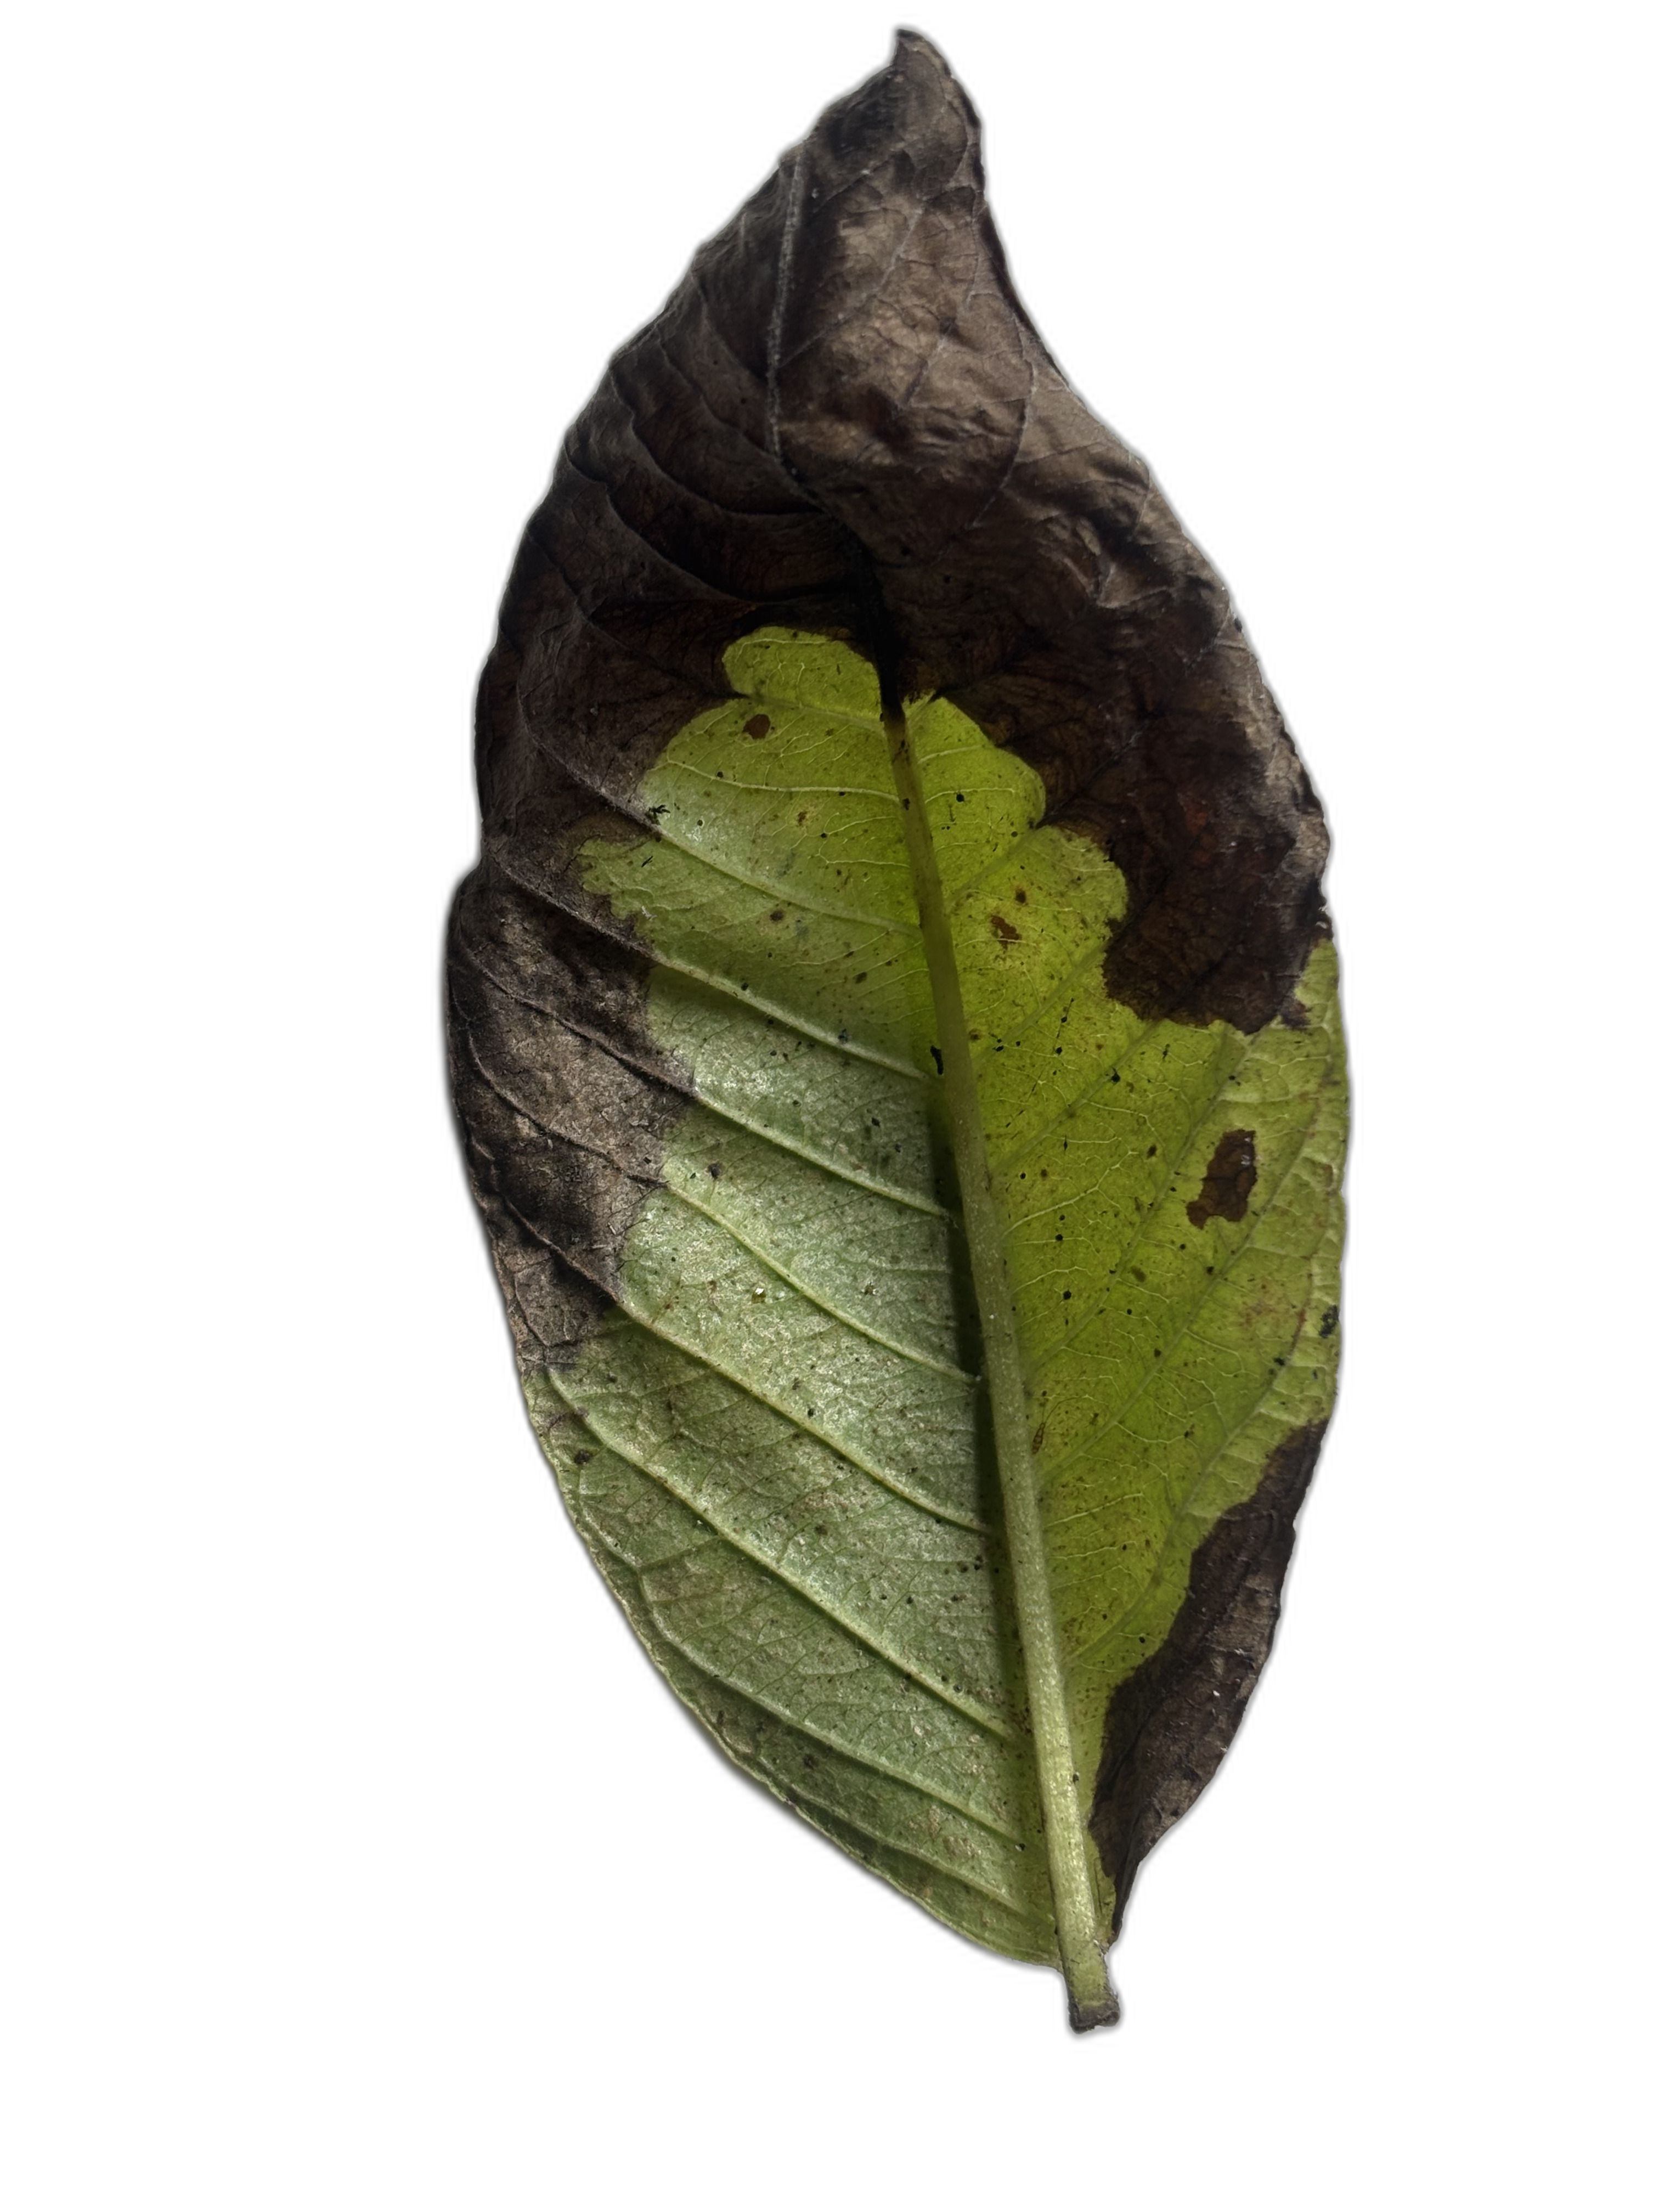
Plant part: leaf
Disease: Canker